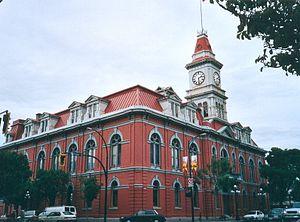
Copyright
Voici la liste des lieux historiques nationaux du Canada situé en Colombie-Britannique. En mars 2011, on compte 93 lieux historiques nationaux en Colombie-Britannique, dont 13 sont administrés par Parcs Canada. De ce nombre, il faut rajouté aussi un site qui a perdu sa désignation.
Cet article recense les lieux patrimoniaux de Victoria inscrit au répertoire des lieux patrimoniaux du Canada, qu'ils soient de niveau provincial, fédéral ou municipal.
Victoria est la capitale provinciale de la Colombie-Britannique au Canada, ainsi qu'une cité.